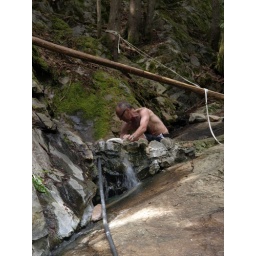
One of the springs is right behind the small rock wall. The hot water is pouring right out of a crack in the rock.